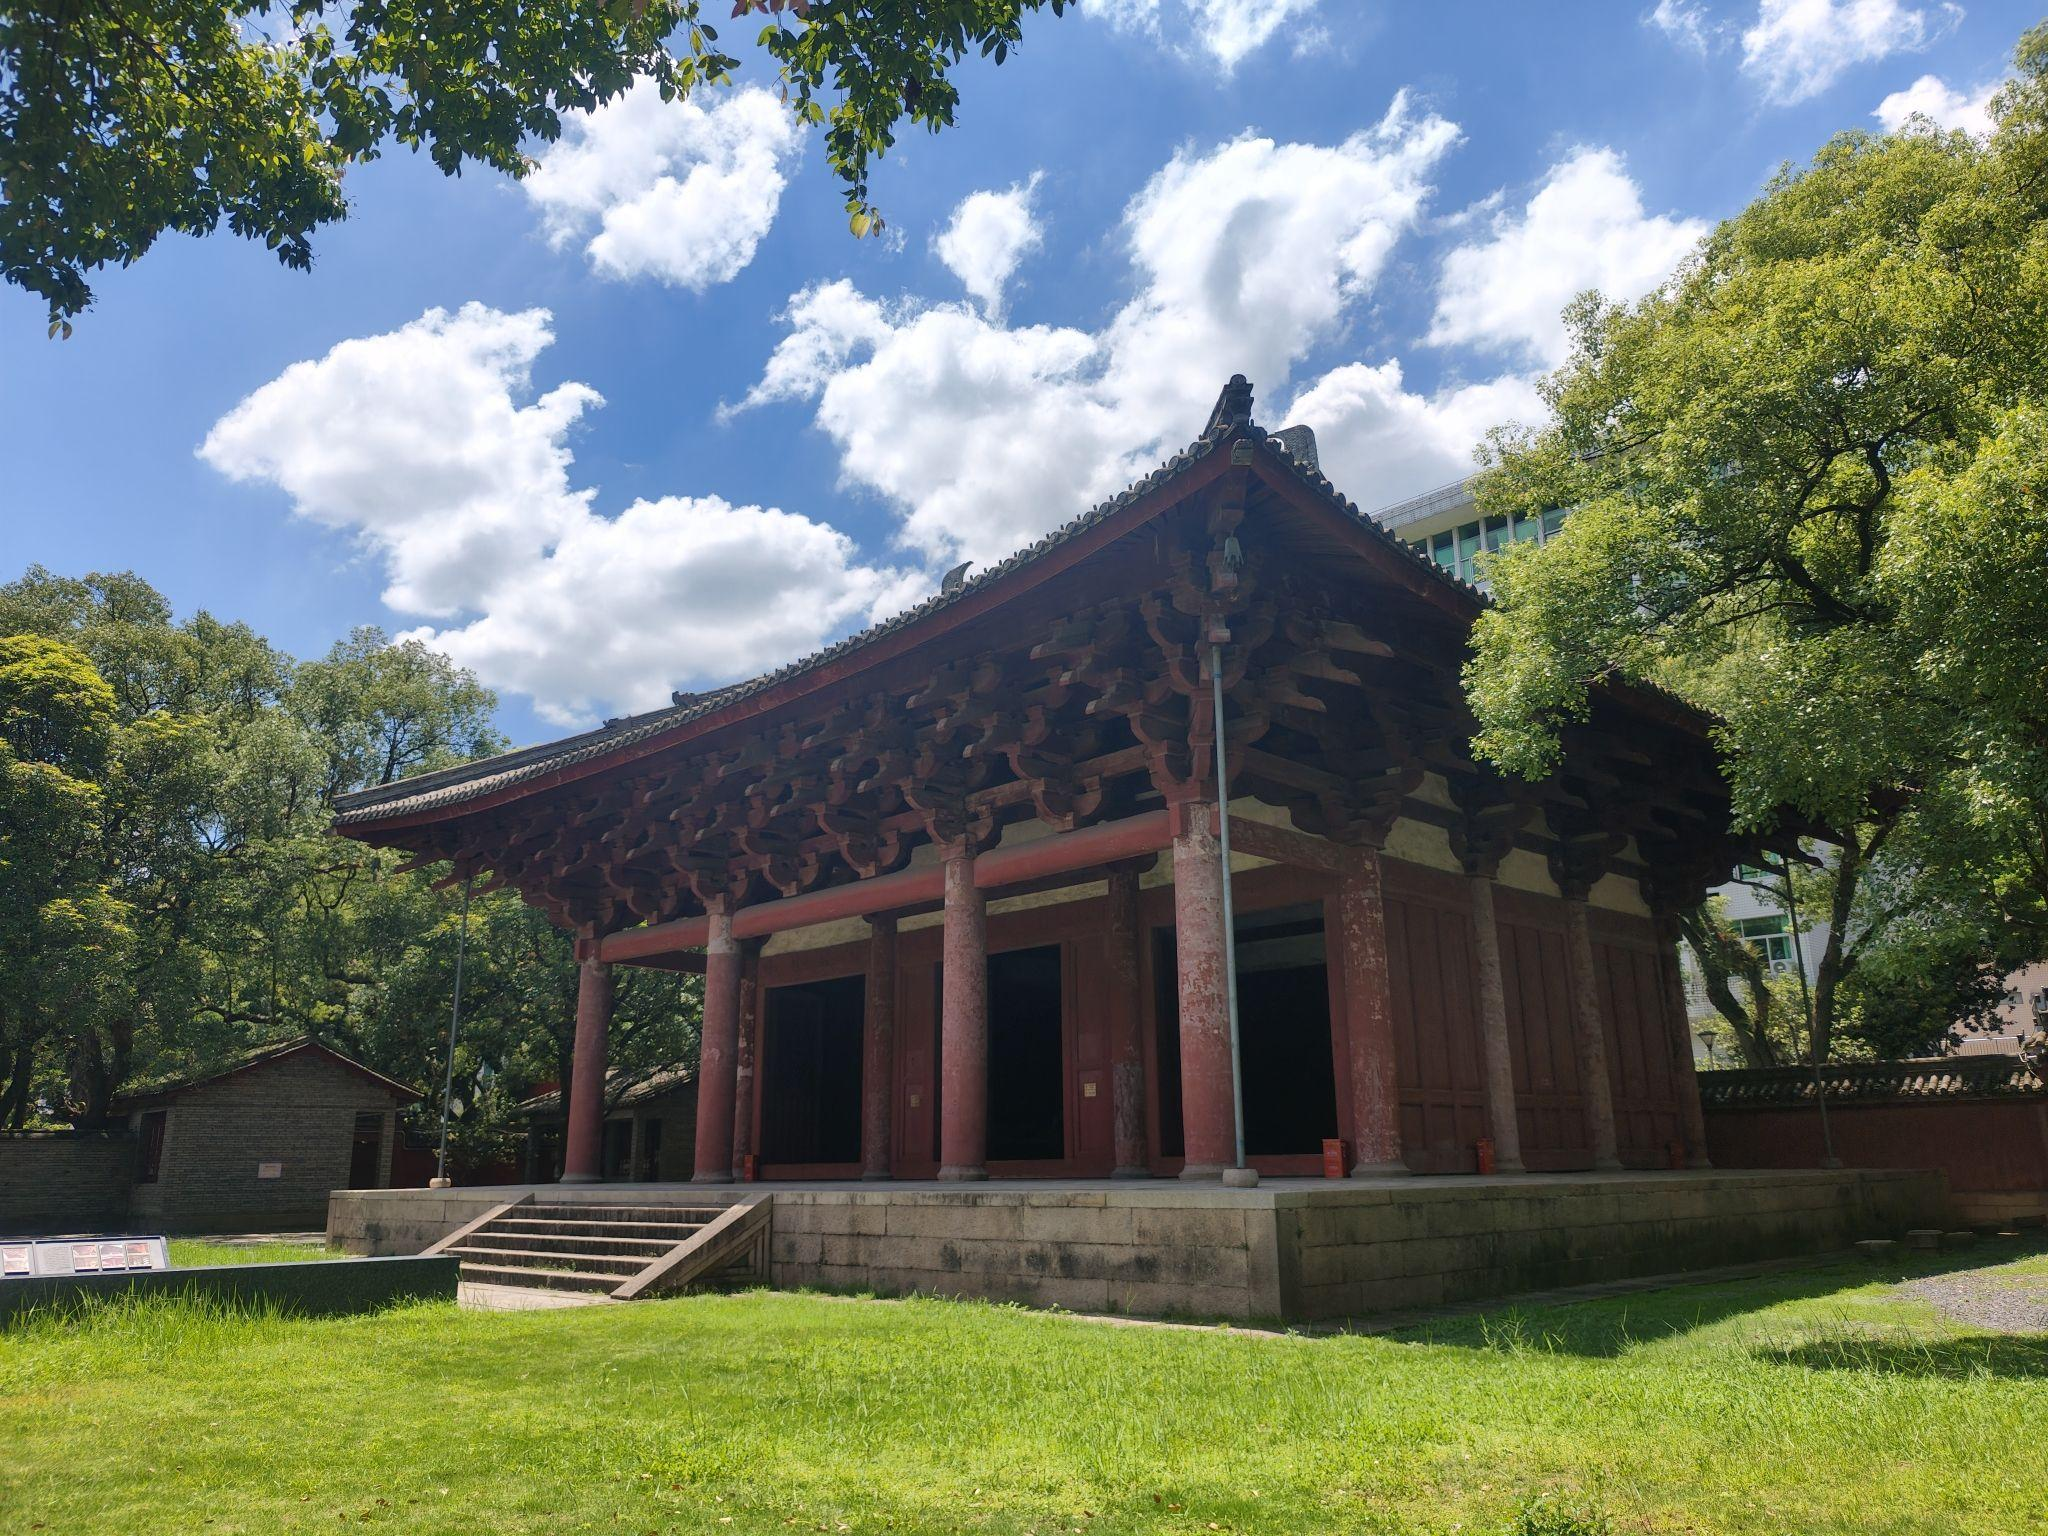
地标名称：华林寺
所在城市：福州市·鼓楼区